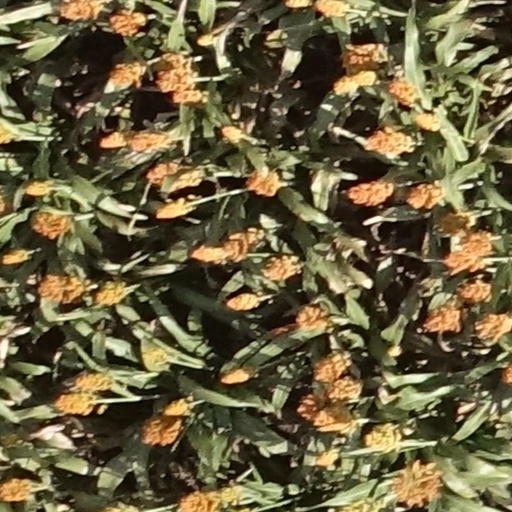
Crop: sorghum